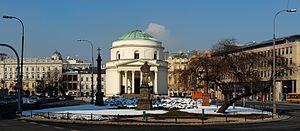
La Place des Trois Croix à Varsovie, en Pologne. Polski: Plac Trzech Krzyży w Warszawie.